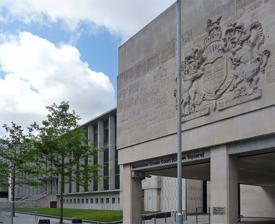
Building: Manchester Crown Court (Crown Square)
Country: United Kingdom
Year built: 1962
Court building in Manchester, England Not to be confused with Minshull Street Crown Court . Manchester Crown Court (Crown Square) Manchester Crown Court (Crown Square) Location Crown Square, Manchester Coordinates 53°28′50″N 2°15′07″W / 53.4806°N 2.2519°W / 53.4806; -2.2519 Built 1988 Architect Leonard Cecil Howitt Architectural style(s) Modernist style Location of Manchester Crown Court (Crown Square) in Greater Manchester Manchester Crown Court (Crown Square) is a Crown Court venue which deals with criminal cases at Crown Square in Manchester , England. It is one of two Crown Courts in Manchester, the other being Minshull Street Crown Court . History Until the 1940s, criminal court cases were heard at the Manchester Assize Courts . However, the assize courts were badly damaged in the Manchester Blitz in 1940. After the war, the Lord Chancellor's Department decided to commission a new building to replace the assize courts. The site selected by the Lord Chancellor's Department , in Spinningfields , had been occupied by workshops and factories which had also been badly damaged during the war. The new building was designed by the city architect, Leonard Cecil Howitt , in the Modernist style , built in Portland stone and was completed in 1962. The design involved a symmetrical main frontage of nineteen bays facing onto a newly created open area known as Crown Square. The central section of three bays featured a long flight of steps leading up to a three-door entrance with an ornate canopy supported by poles and surmounted by golden eagles. The bays in the central section and the seven bays which flanked the central section on either side were fenestrated by full-height glazing separated by stone piers , while the end bays were fenestrated by matrices of small square windows. Some of the sculptures from the assize courts were preserved and incorporated into the building. It was extended to the north to a design by the Property Services Agency in the brutalist style in 1986. Internally, the complex was laid out to accommodate 17 courts. The architectural historian, Nikolaus Pevsner , commented that the complex was a "come-down after Waterhouse's brilliant early work" at the assize courts. As the volume of cases increased in the early 1990s, the department decided to re-open the Minshull Street building to support the work of the Crown Square building. A "super-courtroom", intended for gang trials and murder cases, with floor-area three times the size of a standard courtroom, was brought into use in September 2021. Notable cases at Crown Square have included the trial and conviction, in July 2009, of three men for the murder of the local hard man , Donald Donlan, the trial and conviction, in March 2021, of three men for the murder of the boxer , Cole Kershaw, and the trial and conviction, in August 2023, of the nurse, Lucy Letby , for the murder of seven babies and the attempted murder of six others. References